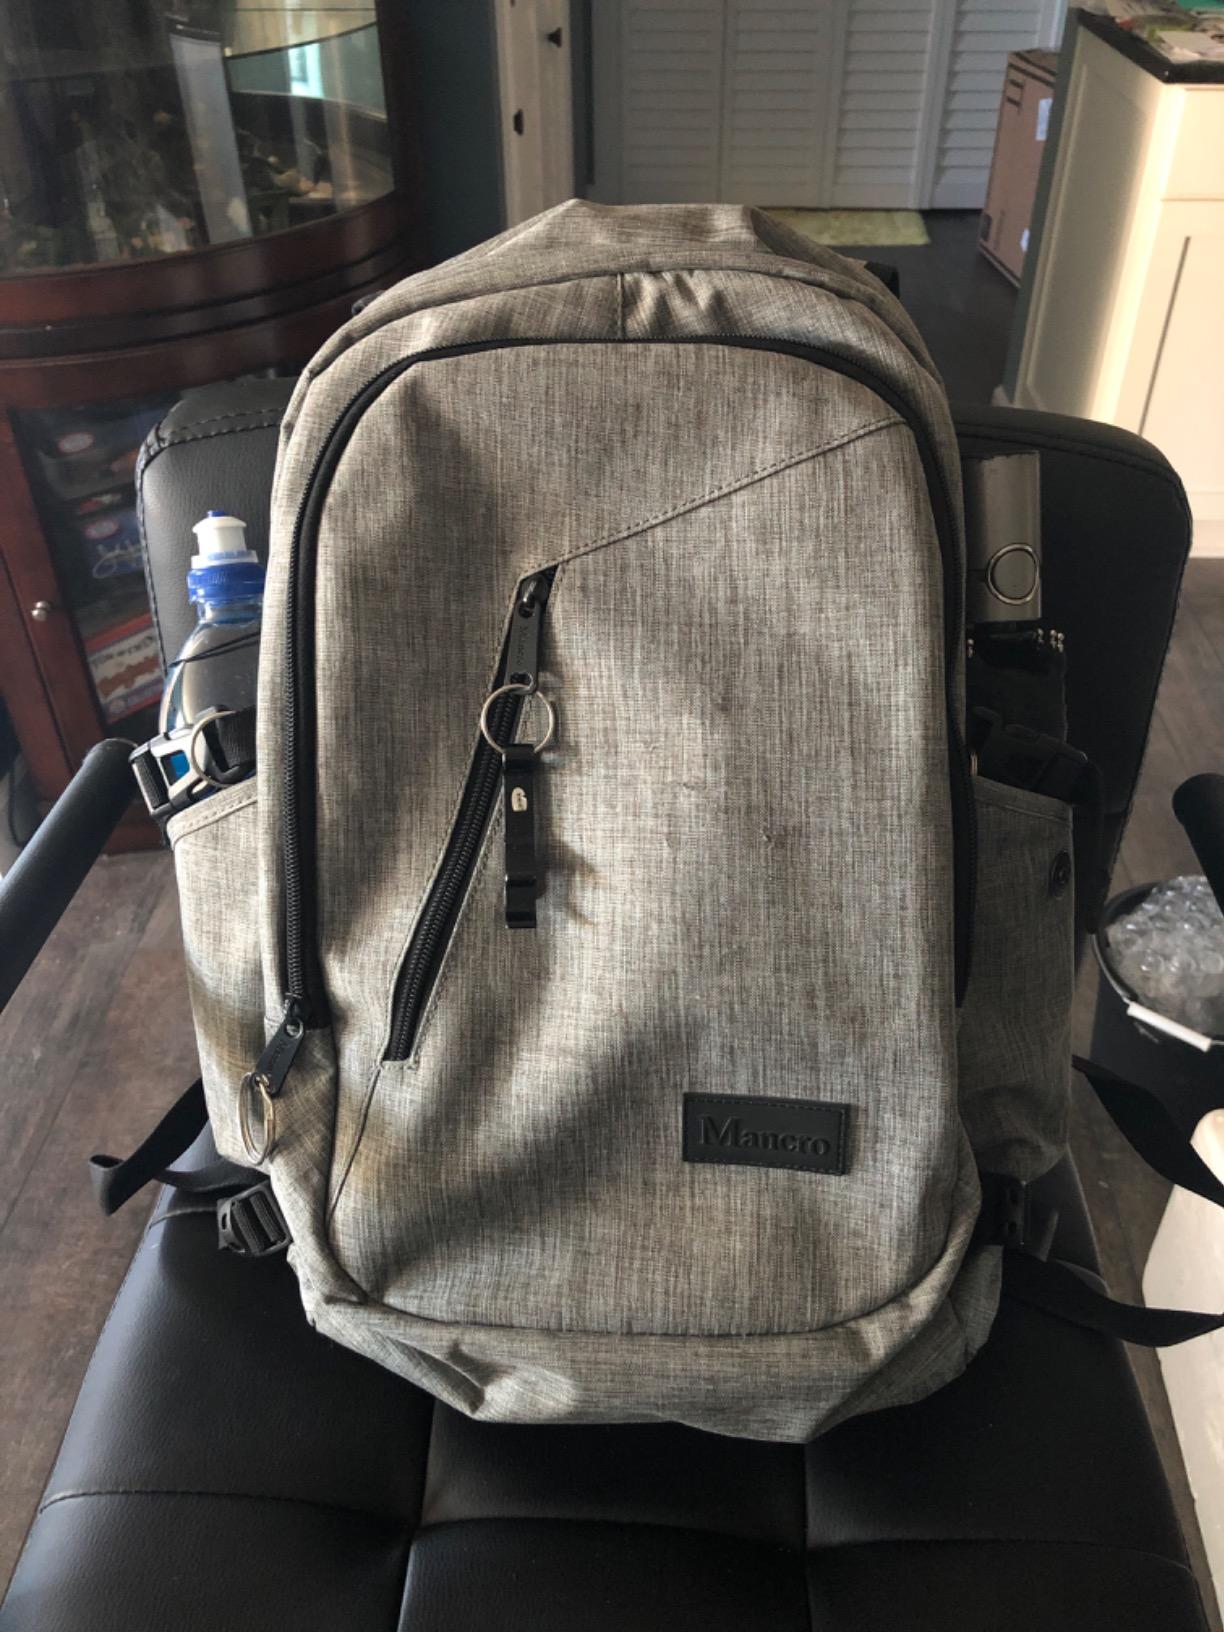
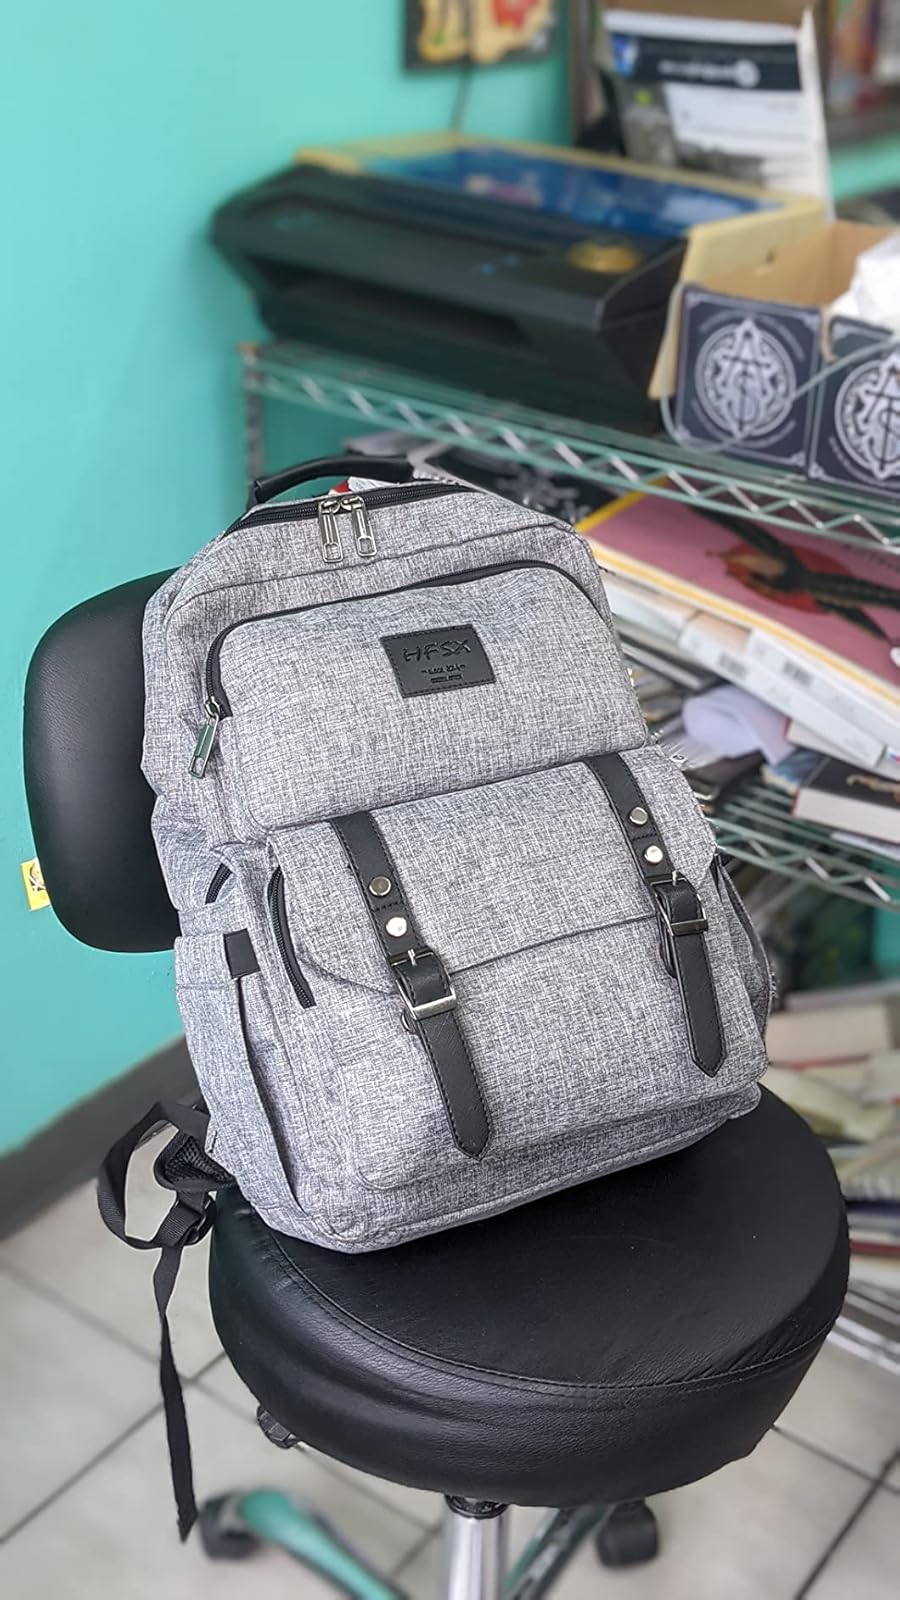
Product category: bag
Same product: no